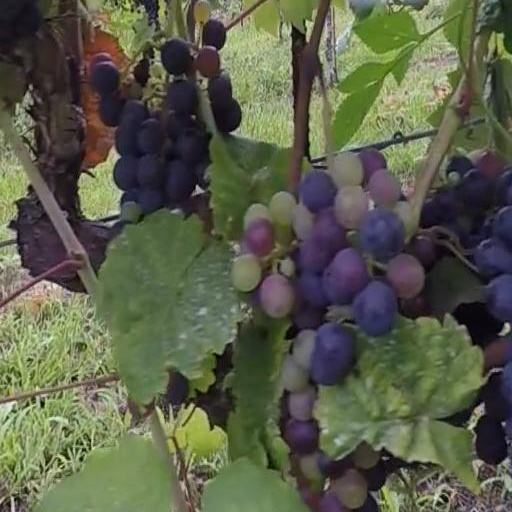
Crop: grape